Longfellow, Oakland, California

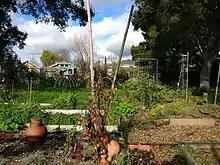
Temescal Community Garden

Longfellow is a neighborhood of North Oakland, California. It is bounded by Temescal Creek to the north, State Route 24 to the east, Interstate 580 to the south, and Adeline Street to the west.